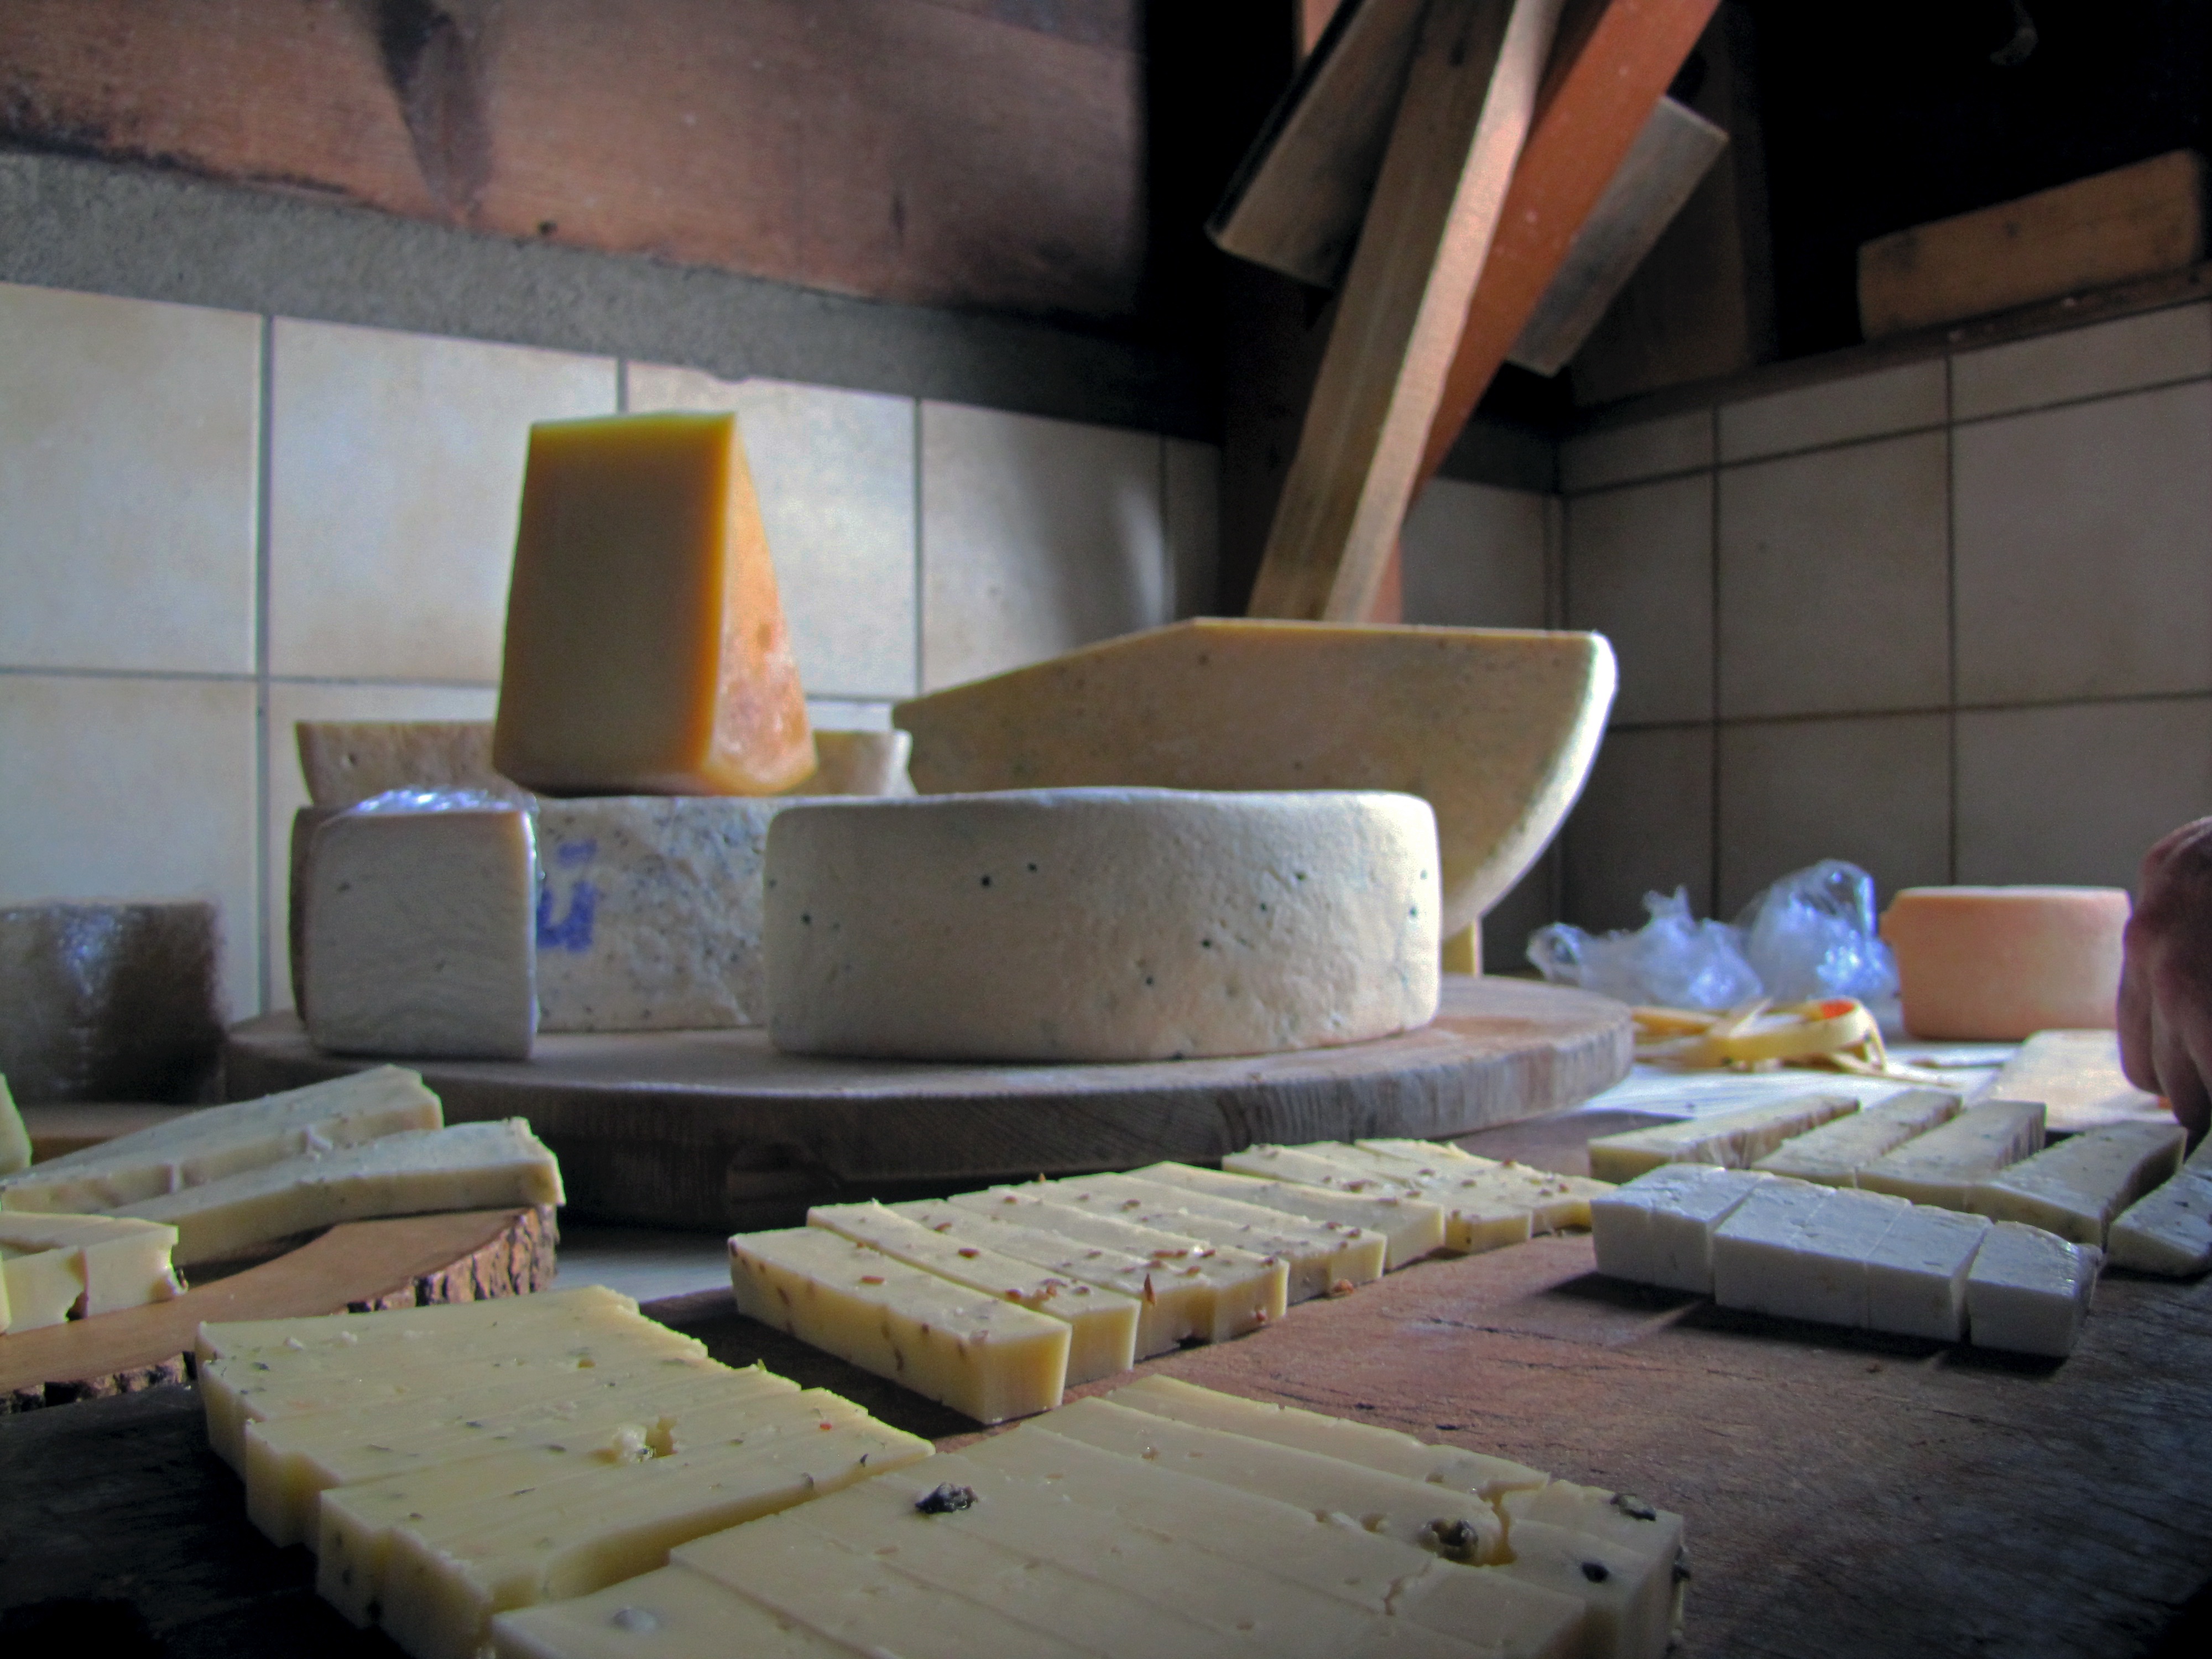
wood, wall, beam, living room, furniture, room, material, alp, cheese, milk product, cheese shop, leissigb rgli